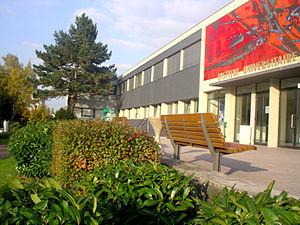
Entrée de l'IUT de Mulhouse vue rasante, 61 rue Albert Camus, Mulhouse
Composante de l'Université de Haute Alsace, l'institut universitaire de technologie de Mulhouse propose une offre de formation variée : 6 DUT, 11 licences professionnelles, 2 formations comptables et 2 formations trinationales.